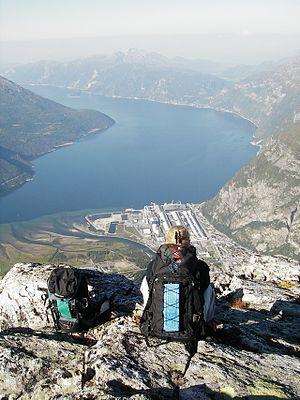
Sunndalsøra est une localité et le centre administratif de la commune de Sunndal, dans le comté de Møre og Romsdal en Norvège.